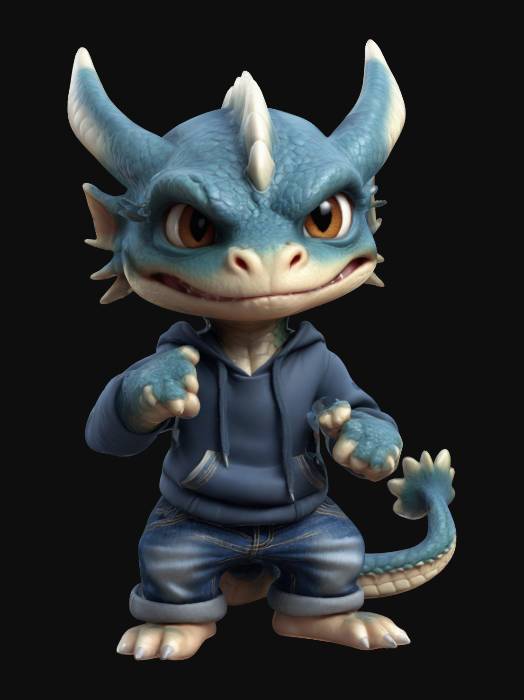
미적 점수 (1~10점): 9